The Brand New Heavies

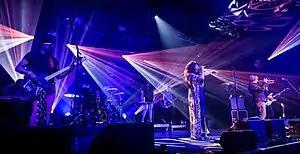
The Brand New Heavies performing in 2016

The Brand New Heavies are an English band formed in 1985, consisting of Simon Bartholomew, Andrew Levy, and Jan Kincaid. After the addition of N'Dea Davenport in 1990, the group experienced mainstream success and pioneered a new genre called acid jazz.